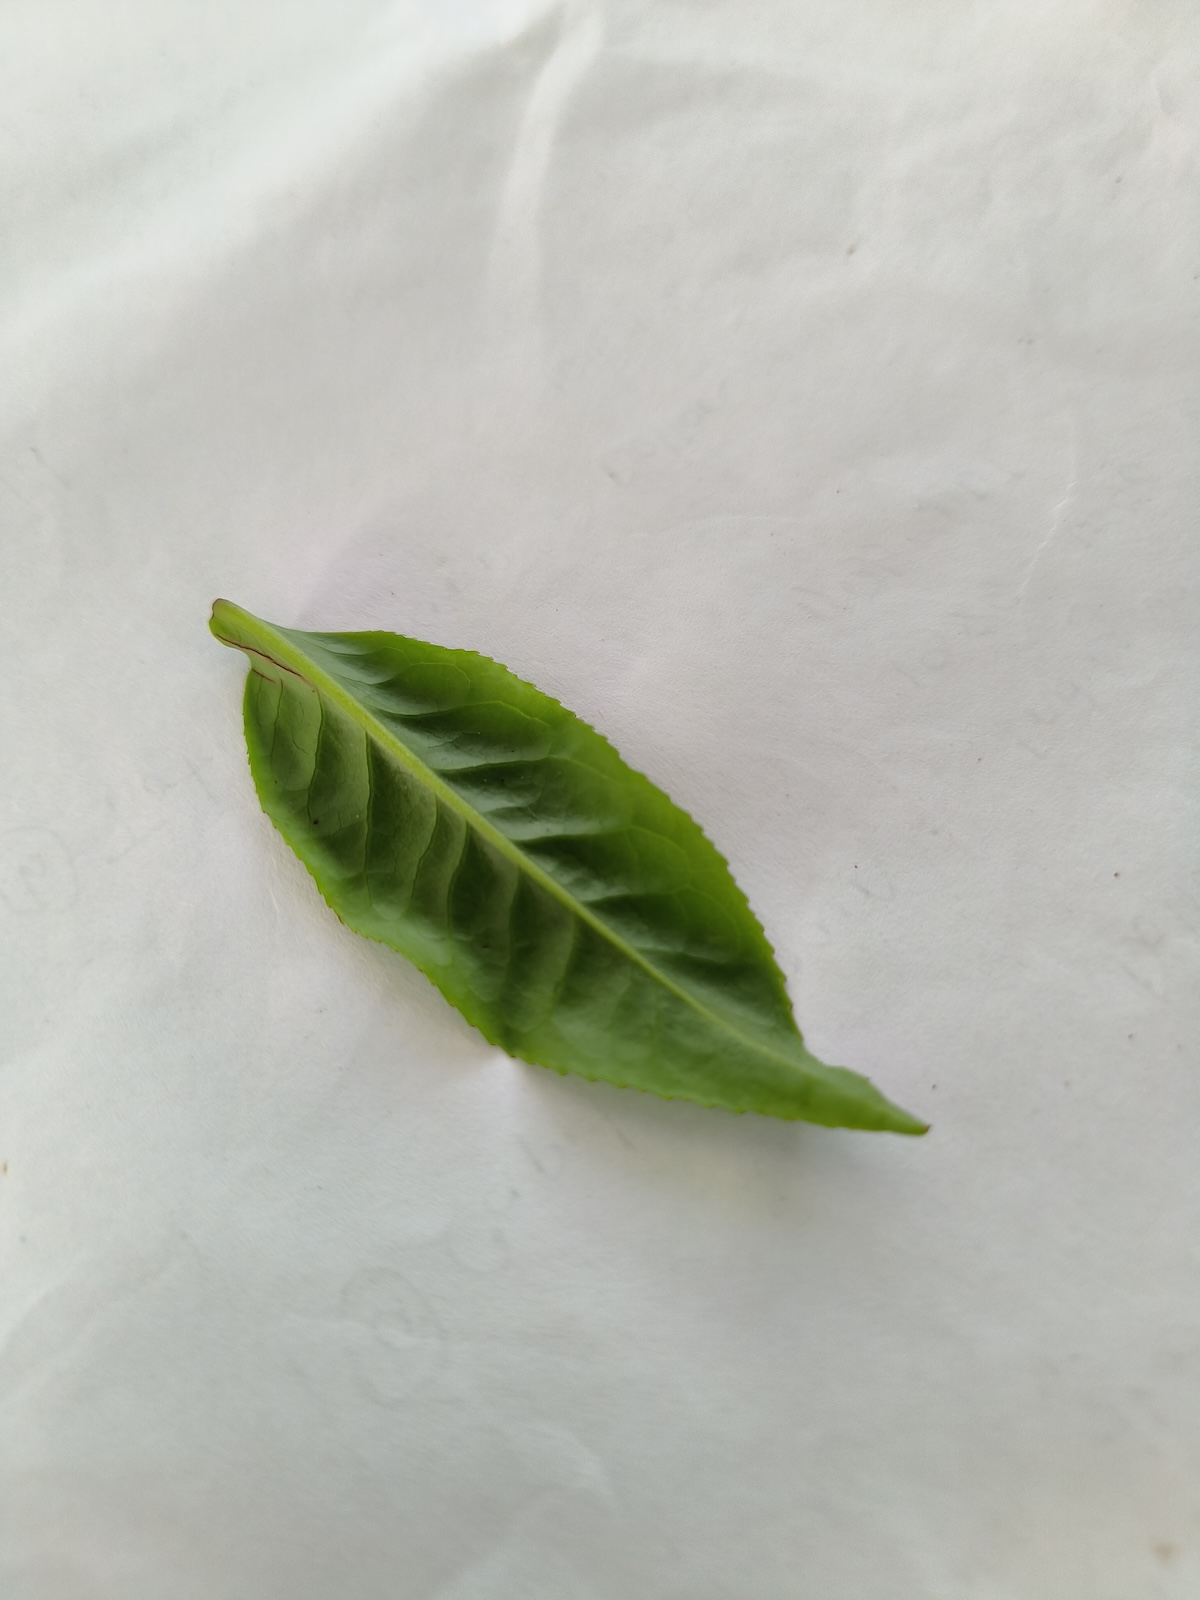
Label: Healthy leaf